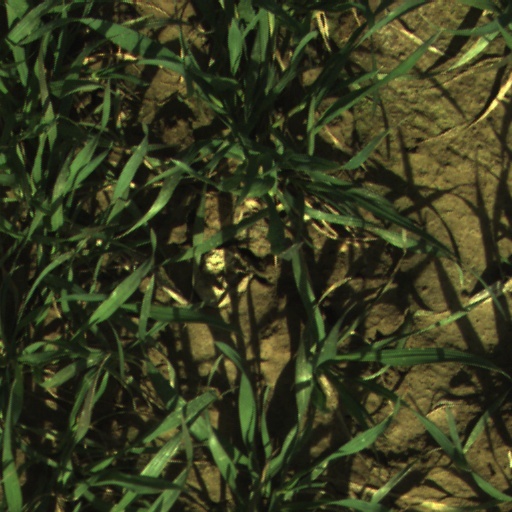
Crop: wheat